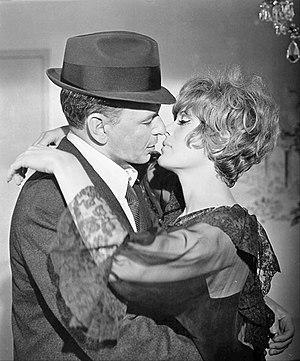
Frank Sinatra, né le 12 décembre 1915 à Hoboken, dans le New Jersey, et mort le 14 mai 1998 au centre médical Cedars-Sinai, en Californie, est un chanteur, acteur et producteur de musique américain. Né de parents italiens, Sinatra est l'une des figures majeures de la musique américaine. Crooner à la réputation mondiale, surnommé « The Voice » ou encore « le gangster d'Hoboken », en raison de ses liens avec la mafia, il fut le meneur du fameux Rat Pack dans les années 1950 et 1960. En outre, avec un répertoire de plus de 2000 chansons, et plus de 150 millions d'albums vendus, Sinatra est l'un des artistes ayant vendu le plus de disques de l'histoire.
Jill St. John, née le 19 août 1940 à Los Angeles, en Californie, aux États-Unis, est une actrice américaine surtout connue pour son rôle de Tiffany Case dans le James Bond Les diamants sont éternels, sorti en 1971.